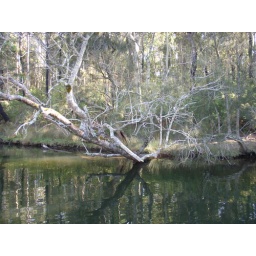
dead tree over the water